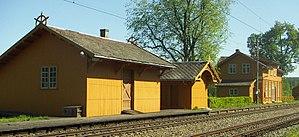
La Grensebanen est une ligne de chemin de fer reliant Kongsvinger à Charlottenberg. La ligne fut ouverte en 1865. La ligne n'est plus aujourd'hui considérée comme une ligne indépendante mais comme un simple tronçon de la ligne de Kongsvinger.